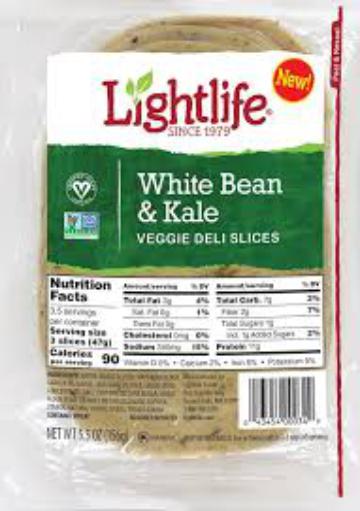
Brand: lightlife
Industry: Food